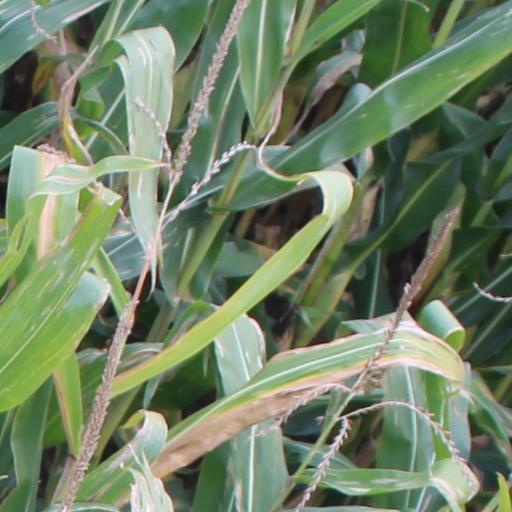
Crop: maize; corn